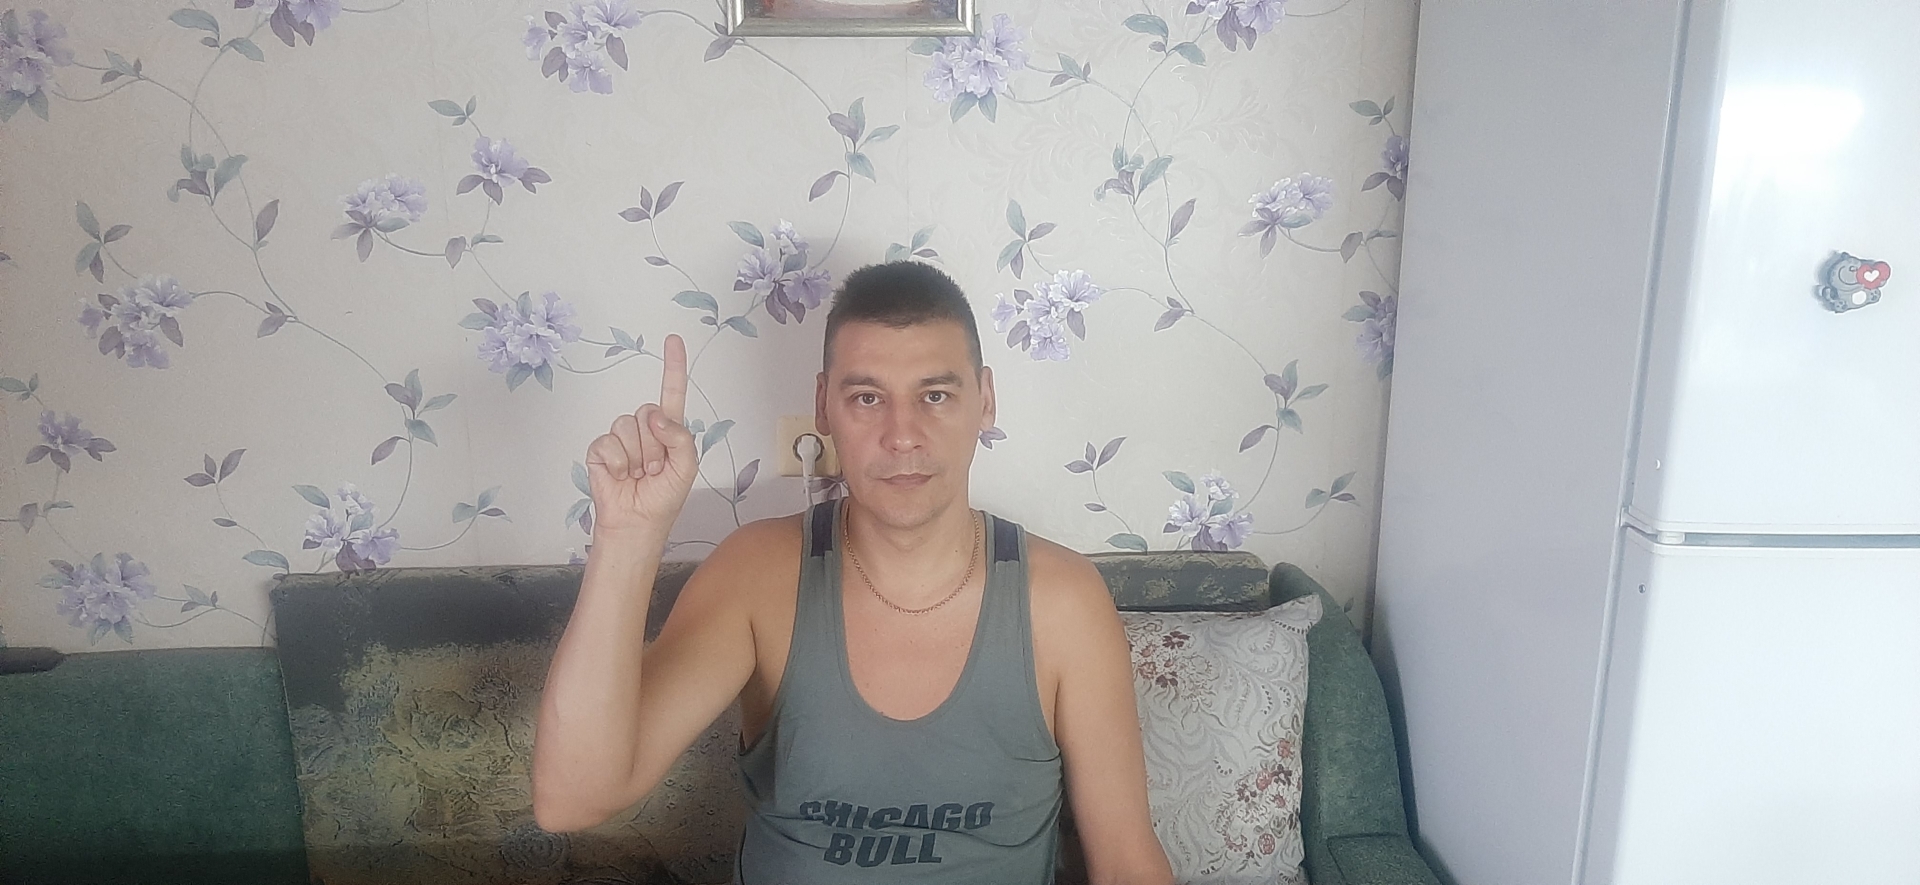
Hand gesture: one